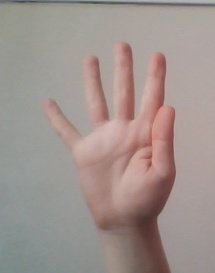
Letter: sheen